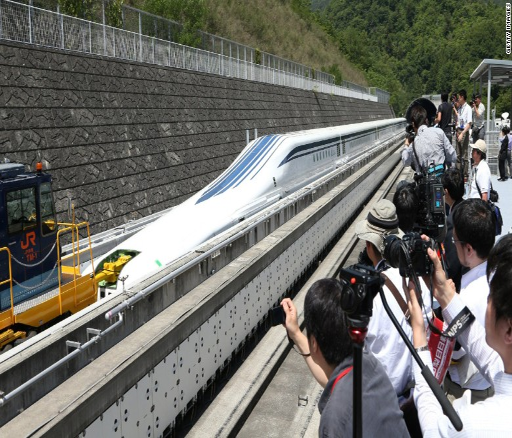
world 's fastest train takes you a mile in seconds